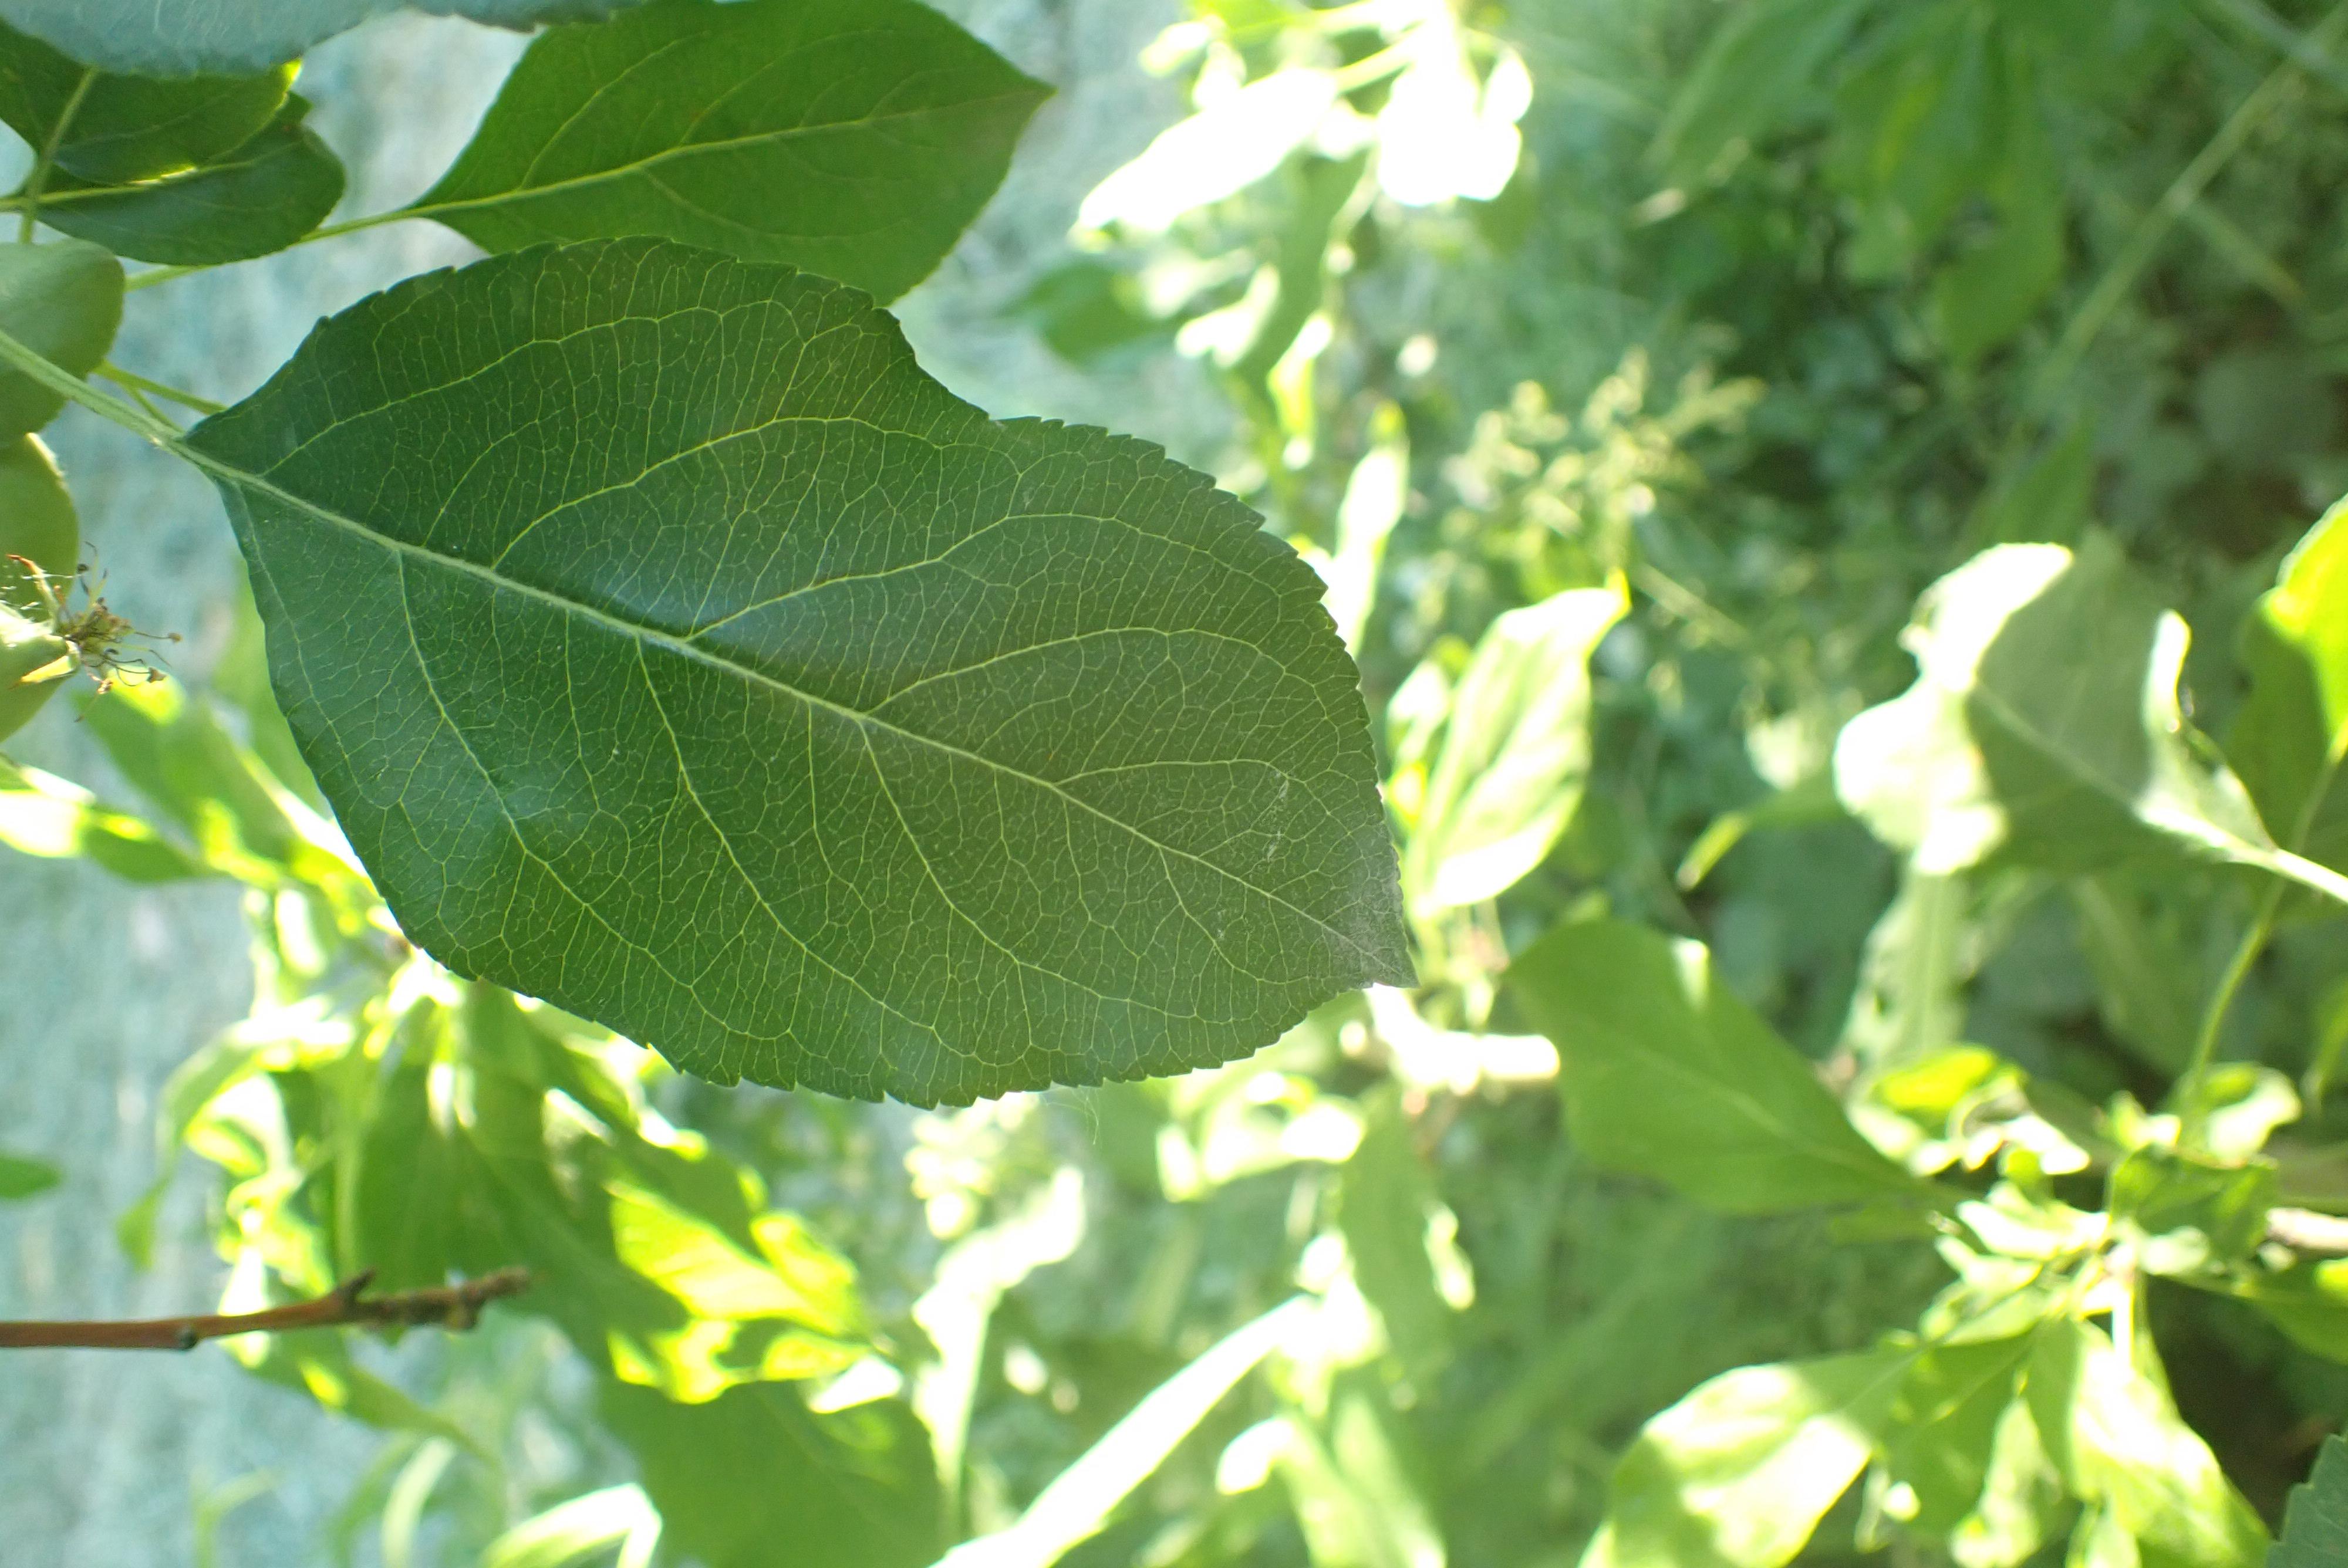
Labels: healthy